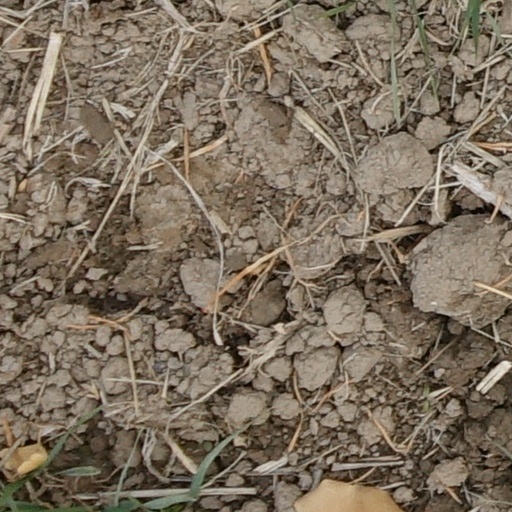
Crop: wheat